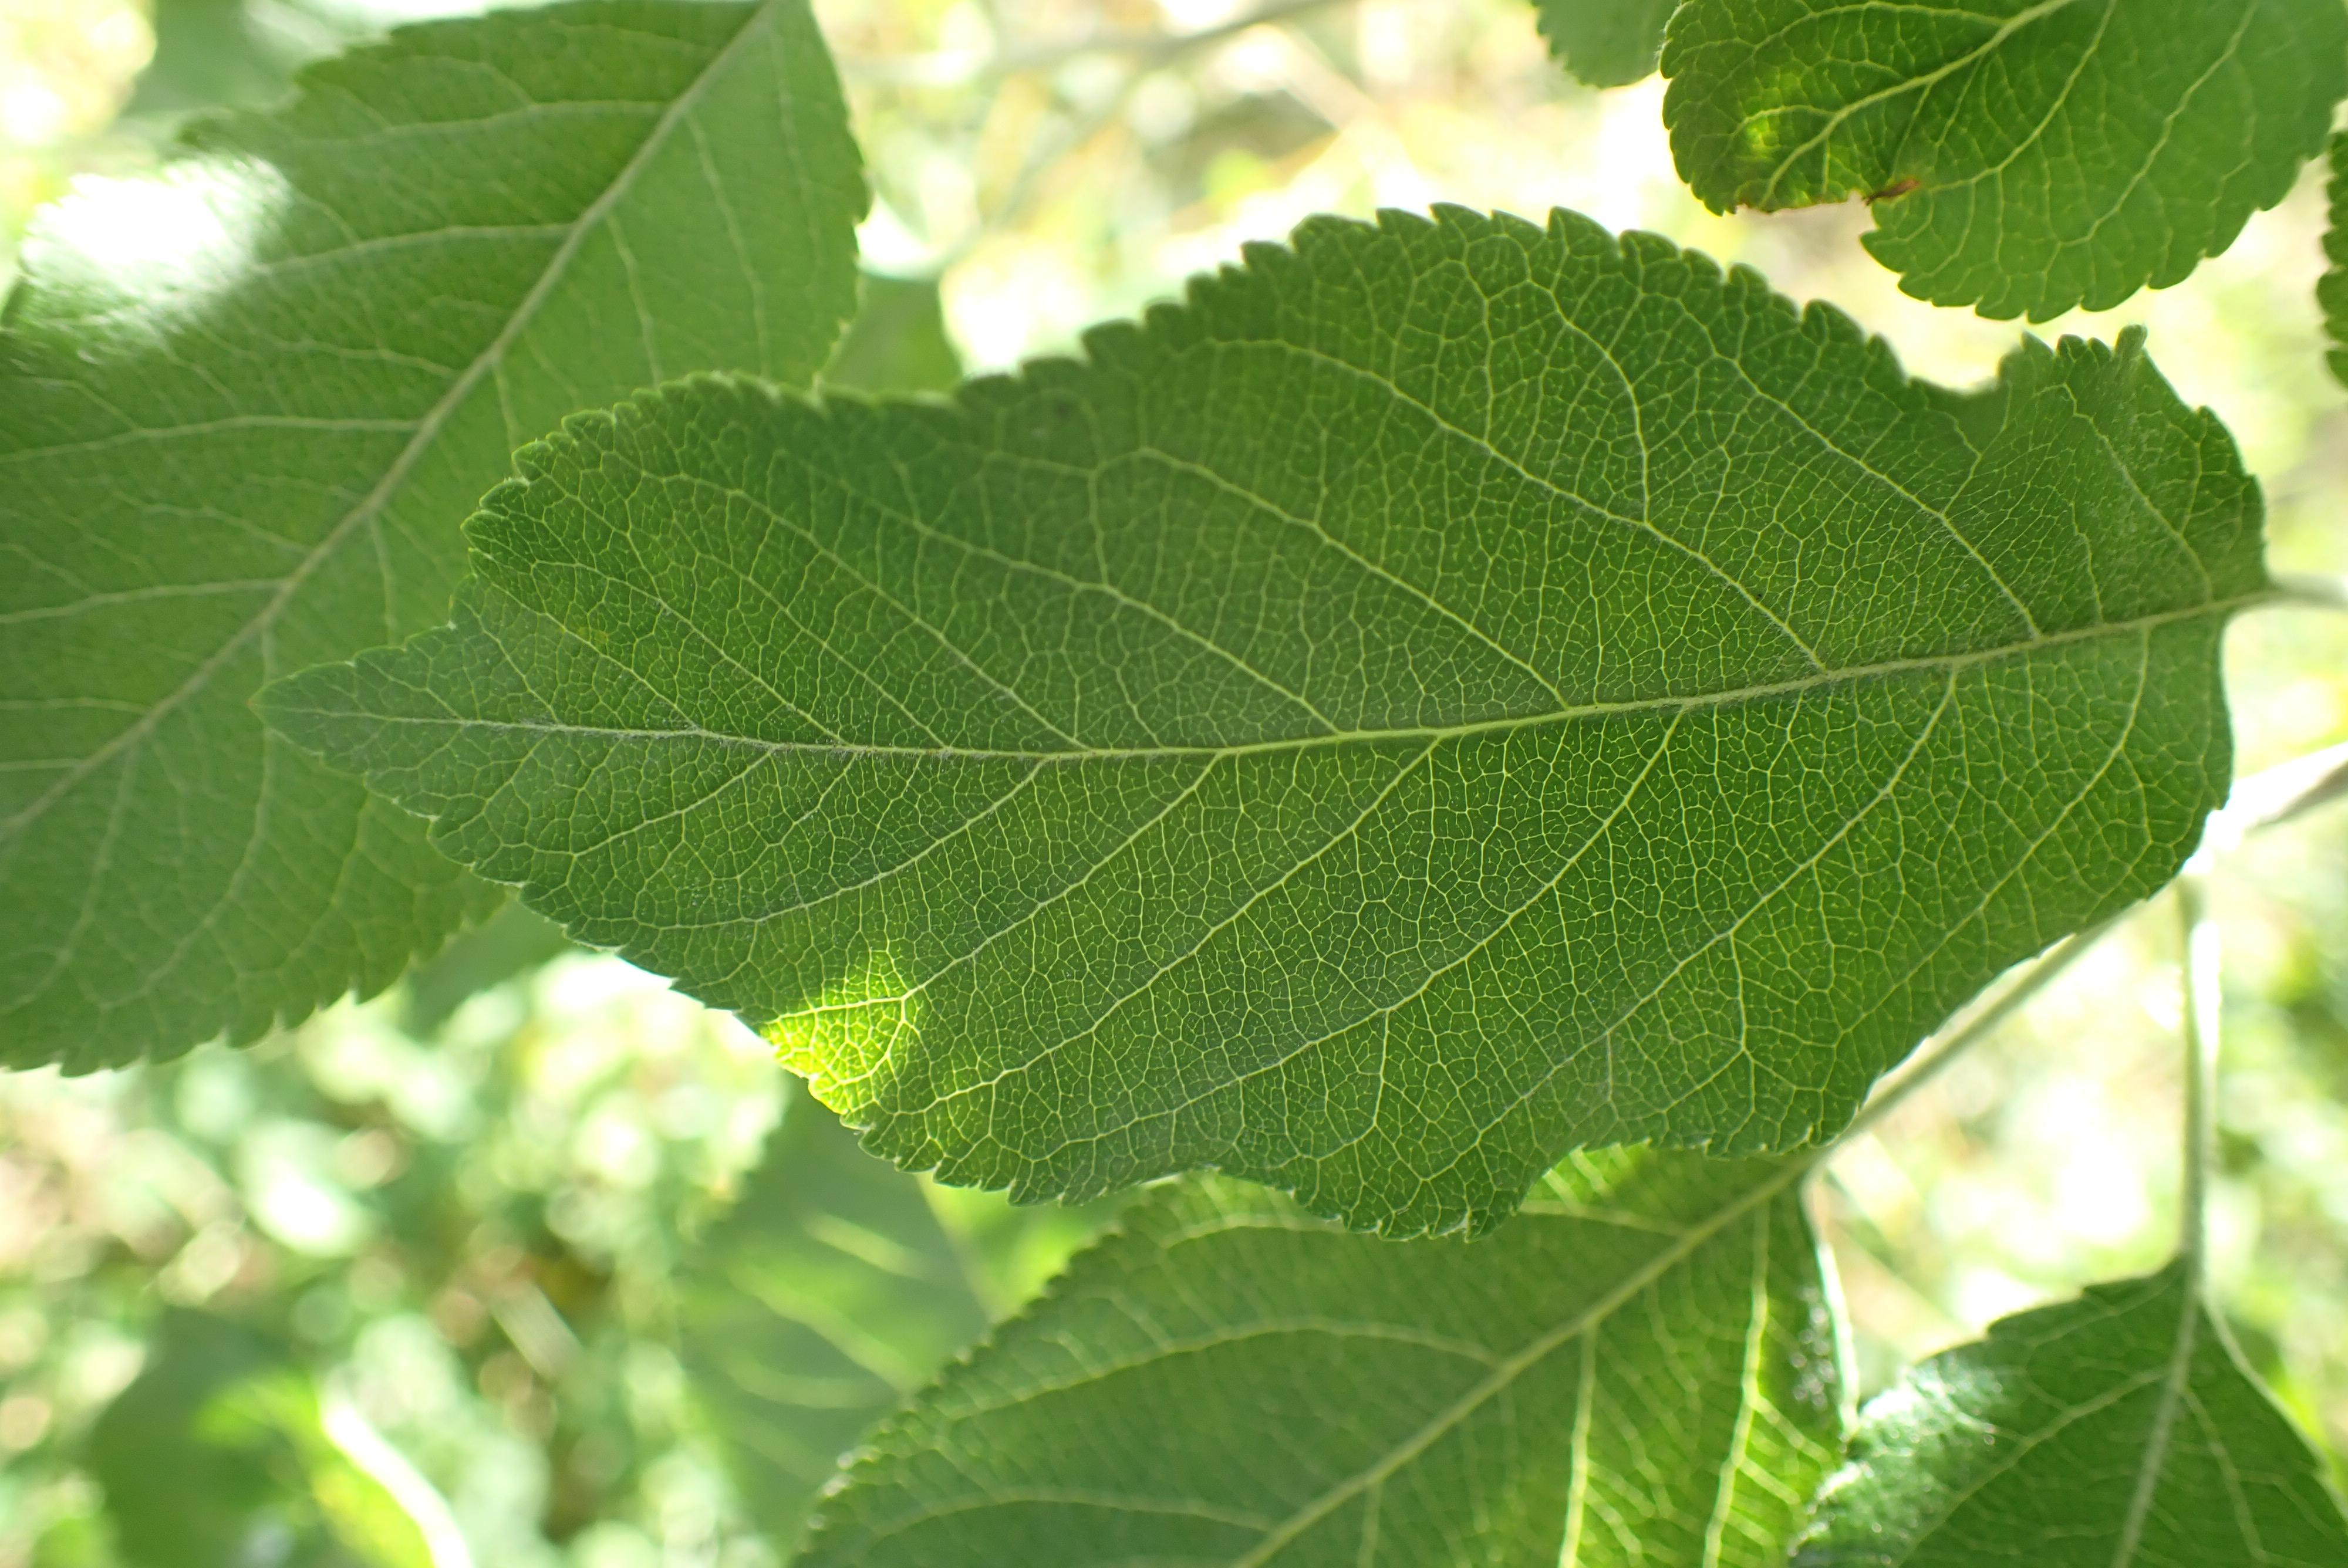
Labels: healthy